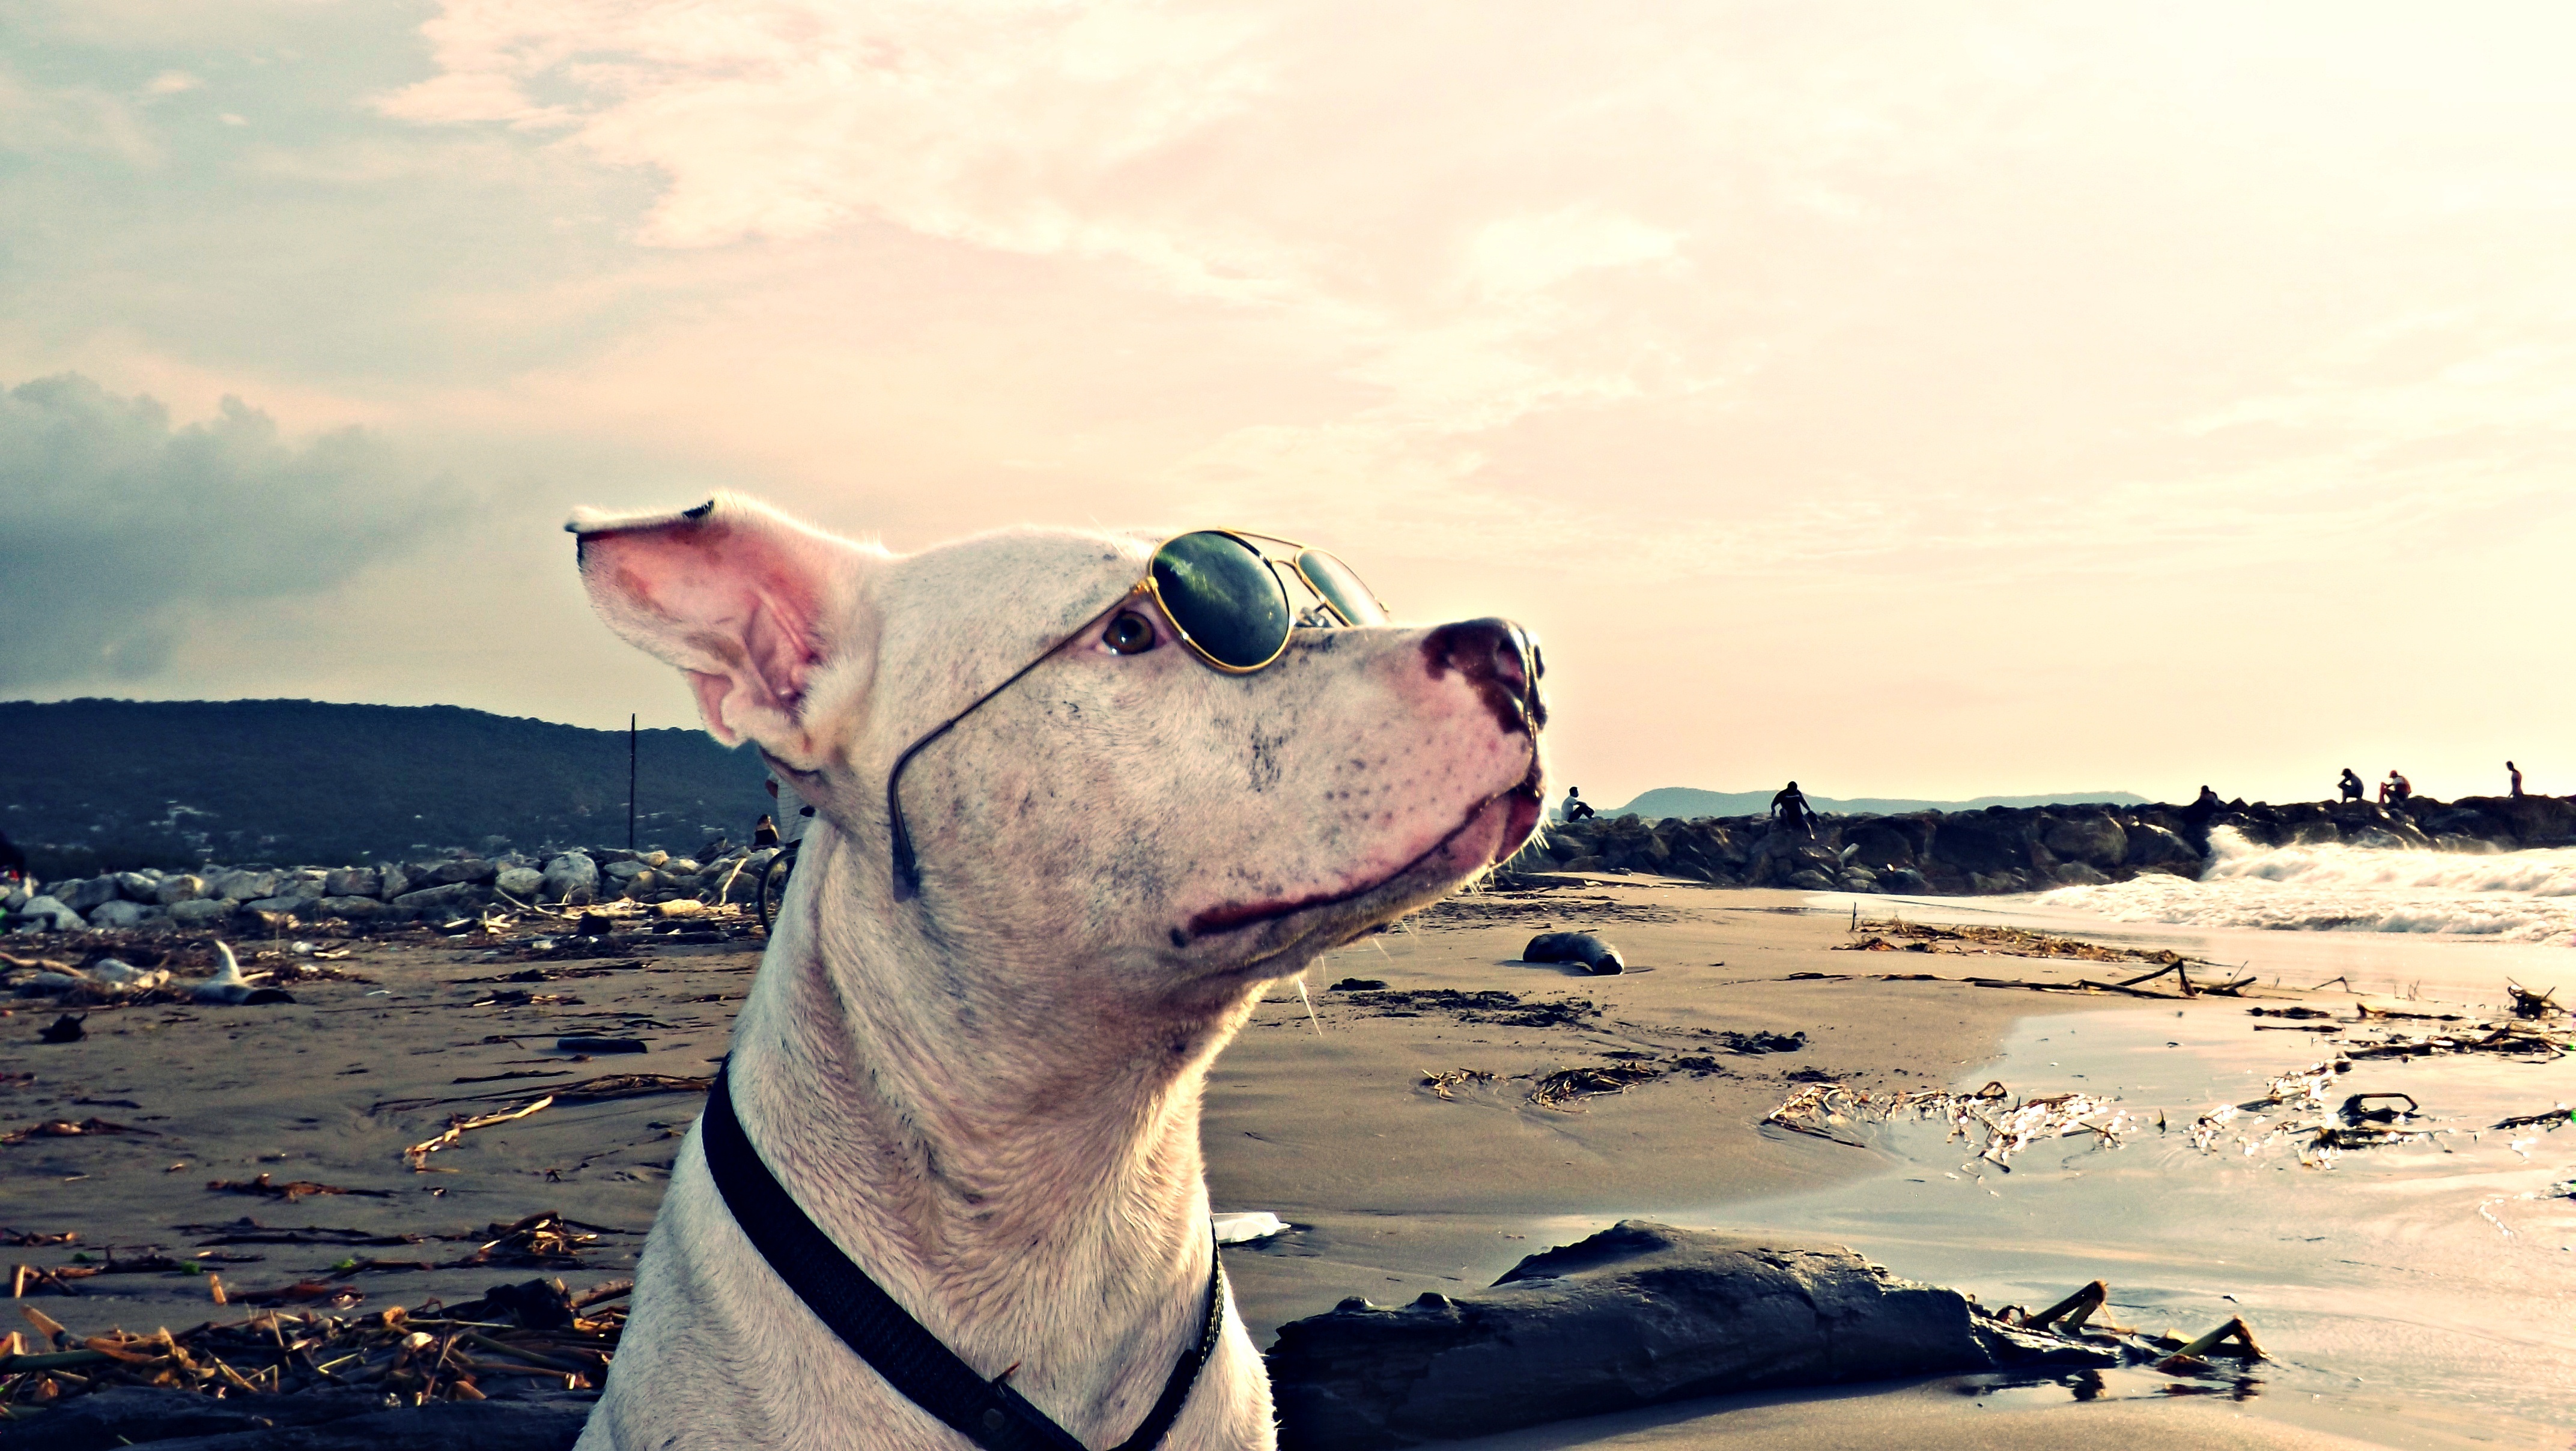
beach, sea, sand, winter, sunset, morning, puppy, dog, animal, cute, pet, holiday, mammal, race, fun, animals, look, pitbull, profile dog, canine race, dog like mammal